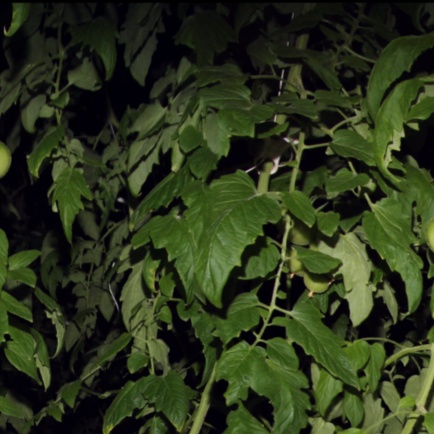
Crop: tomato